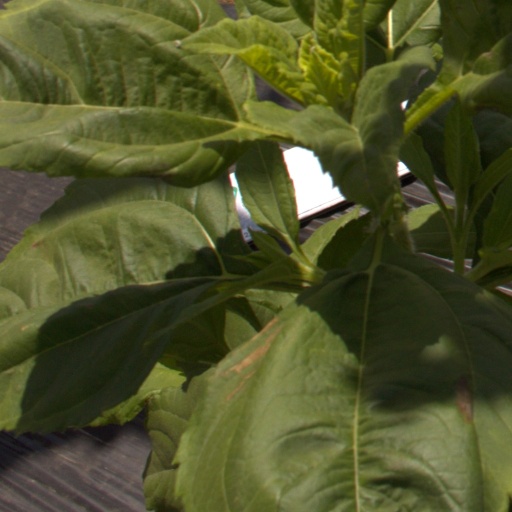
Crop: Jerusalem artichoke